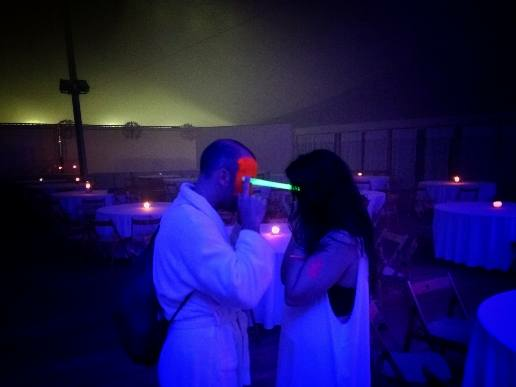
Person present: Yes